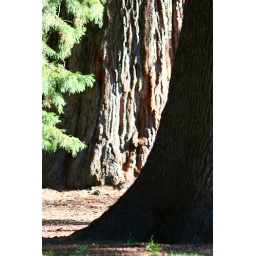
pine tree in Christchurch